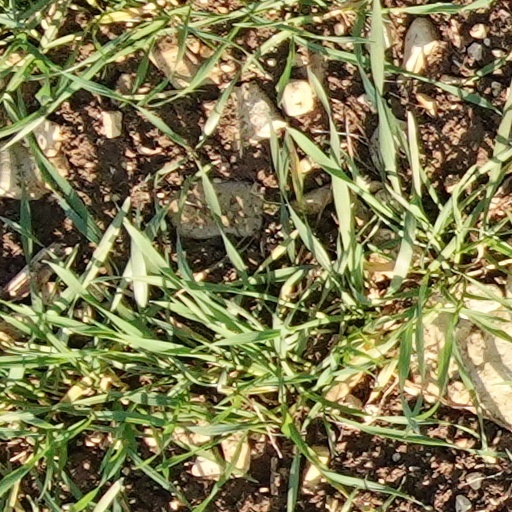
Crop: wheat